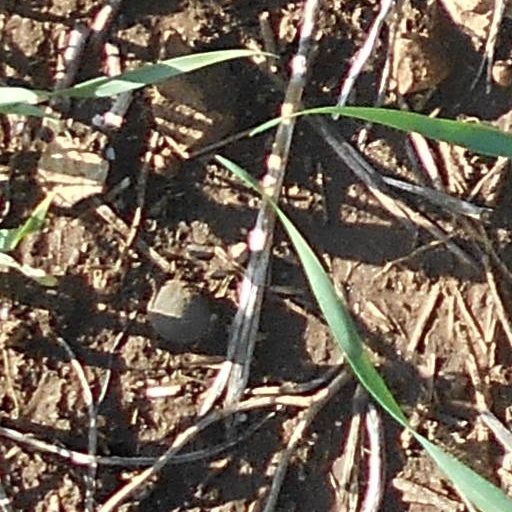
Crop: wheat